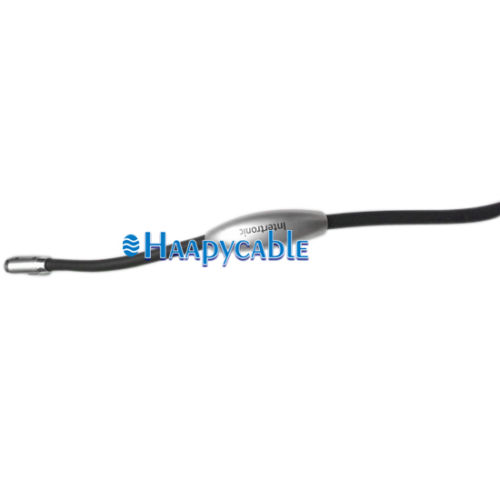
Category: lamp